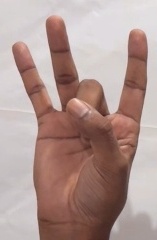
ASL sign: 8